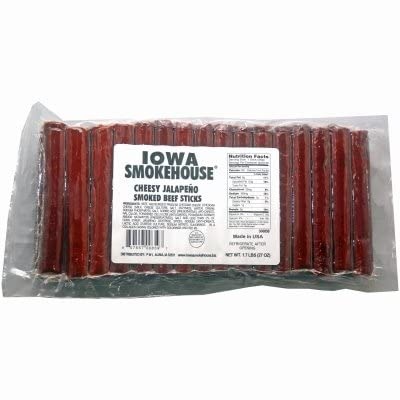
Item Name: Iowa Smokehouse IS-SBS27CSP Smoked Beef Sticks, Cheesy Jalapeno, 27-oz. - Quantity 6
Product Description: 27 oz. Cheesy Jalapeno Smoked Beef Sticks. Approximately 40 sticks per package.
Value: 6.0
Unit: Count

Price: 43.44